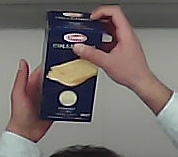
Product: barilla_lasagne